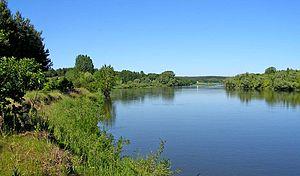
Le Boug ou Boug occidental est un cours d’eau d’Europe orientale sous-affluent de la Vistule par le Narew.
La Podlachie ou Podlaquie est une région historique dans la partie orientale de la Pologne et la Biélorussie occidentale. Elle est située entre la rivière Biebrza, dans le nord, et son prolongement naturel vers le sud, la région de Polésie. Vers le nord son prolongement naturel est la Mazurie.